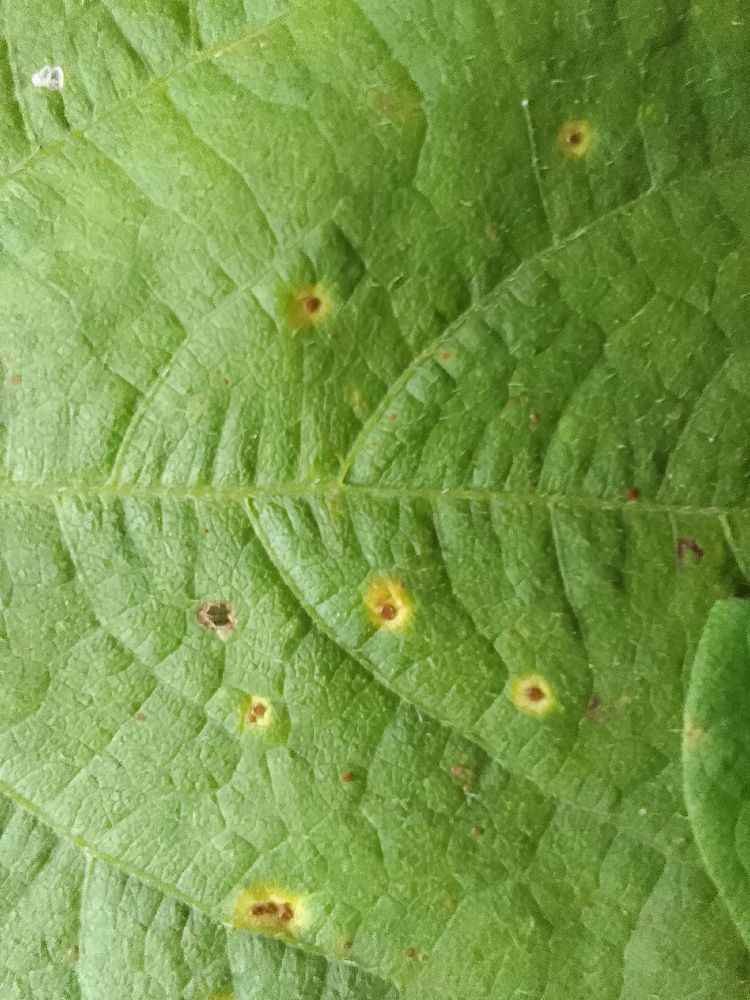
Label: rust